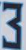
Number: 3